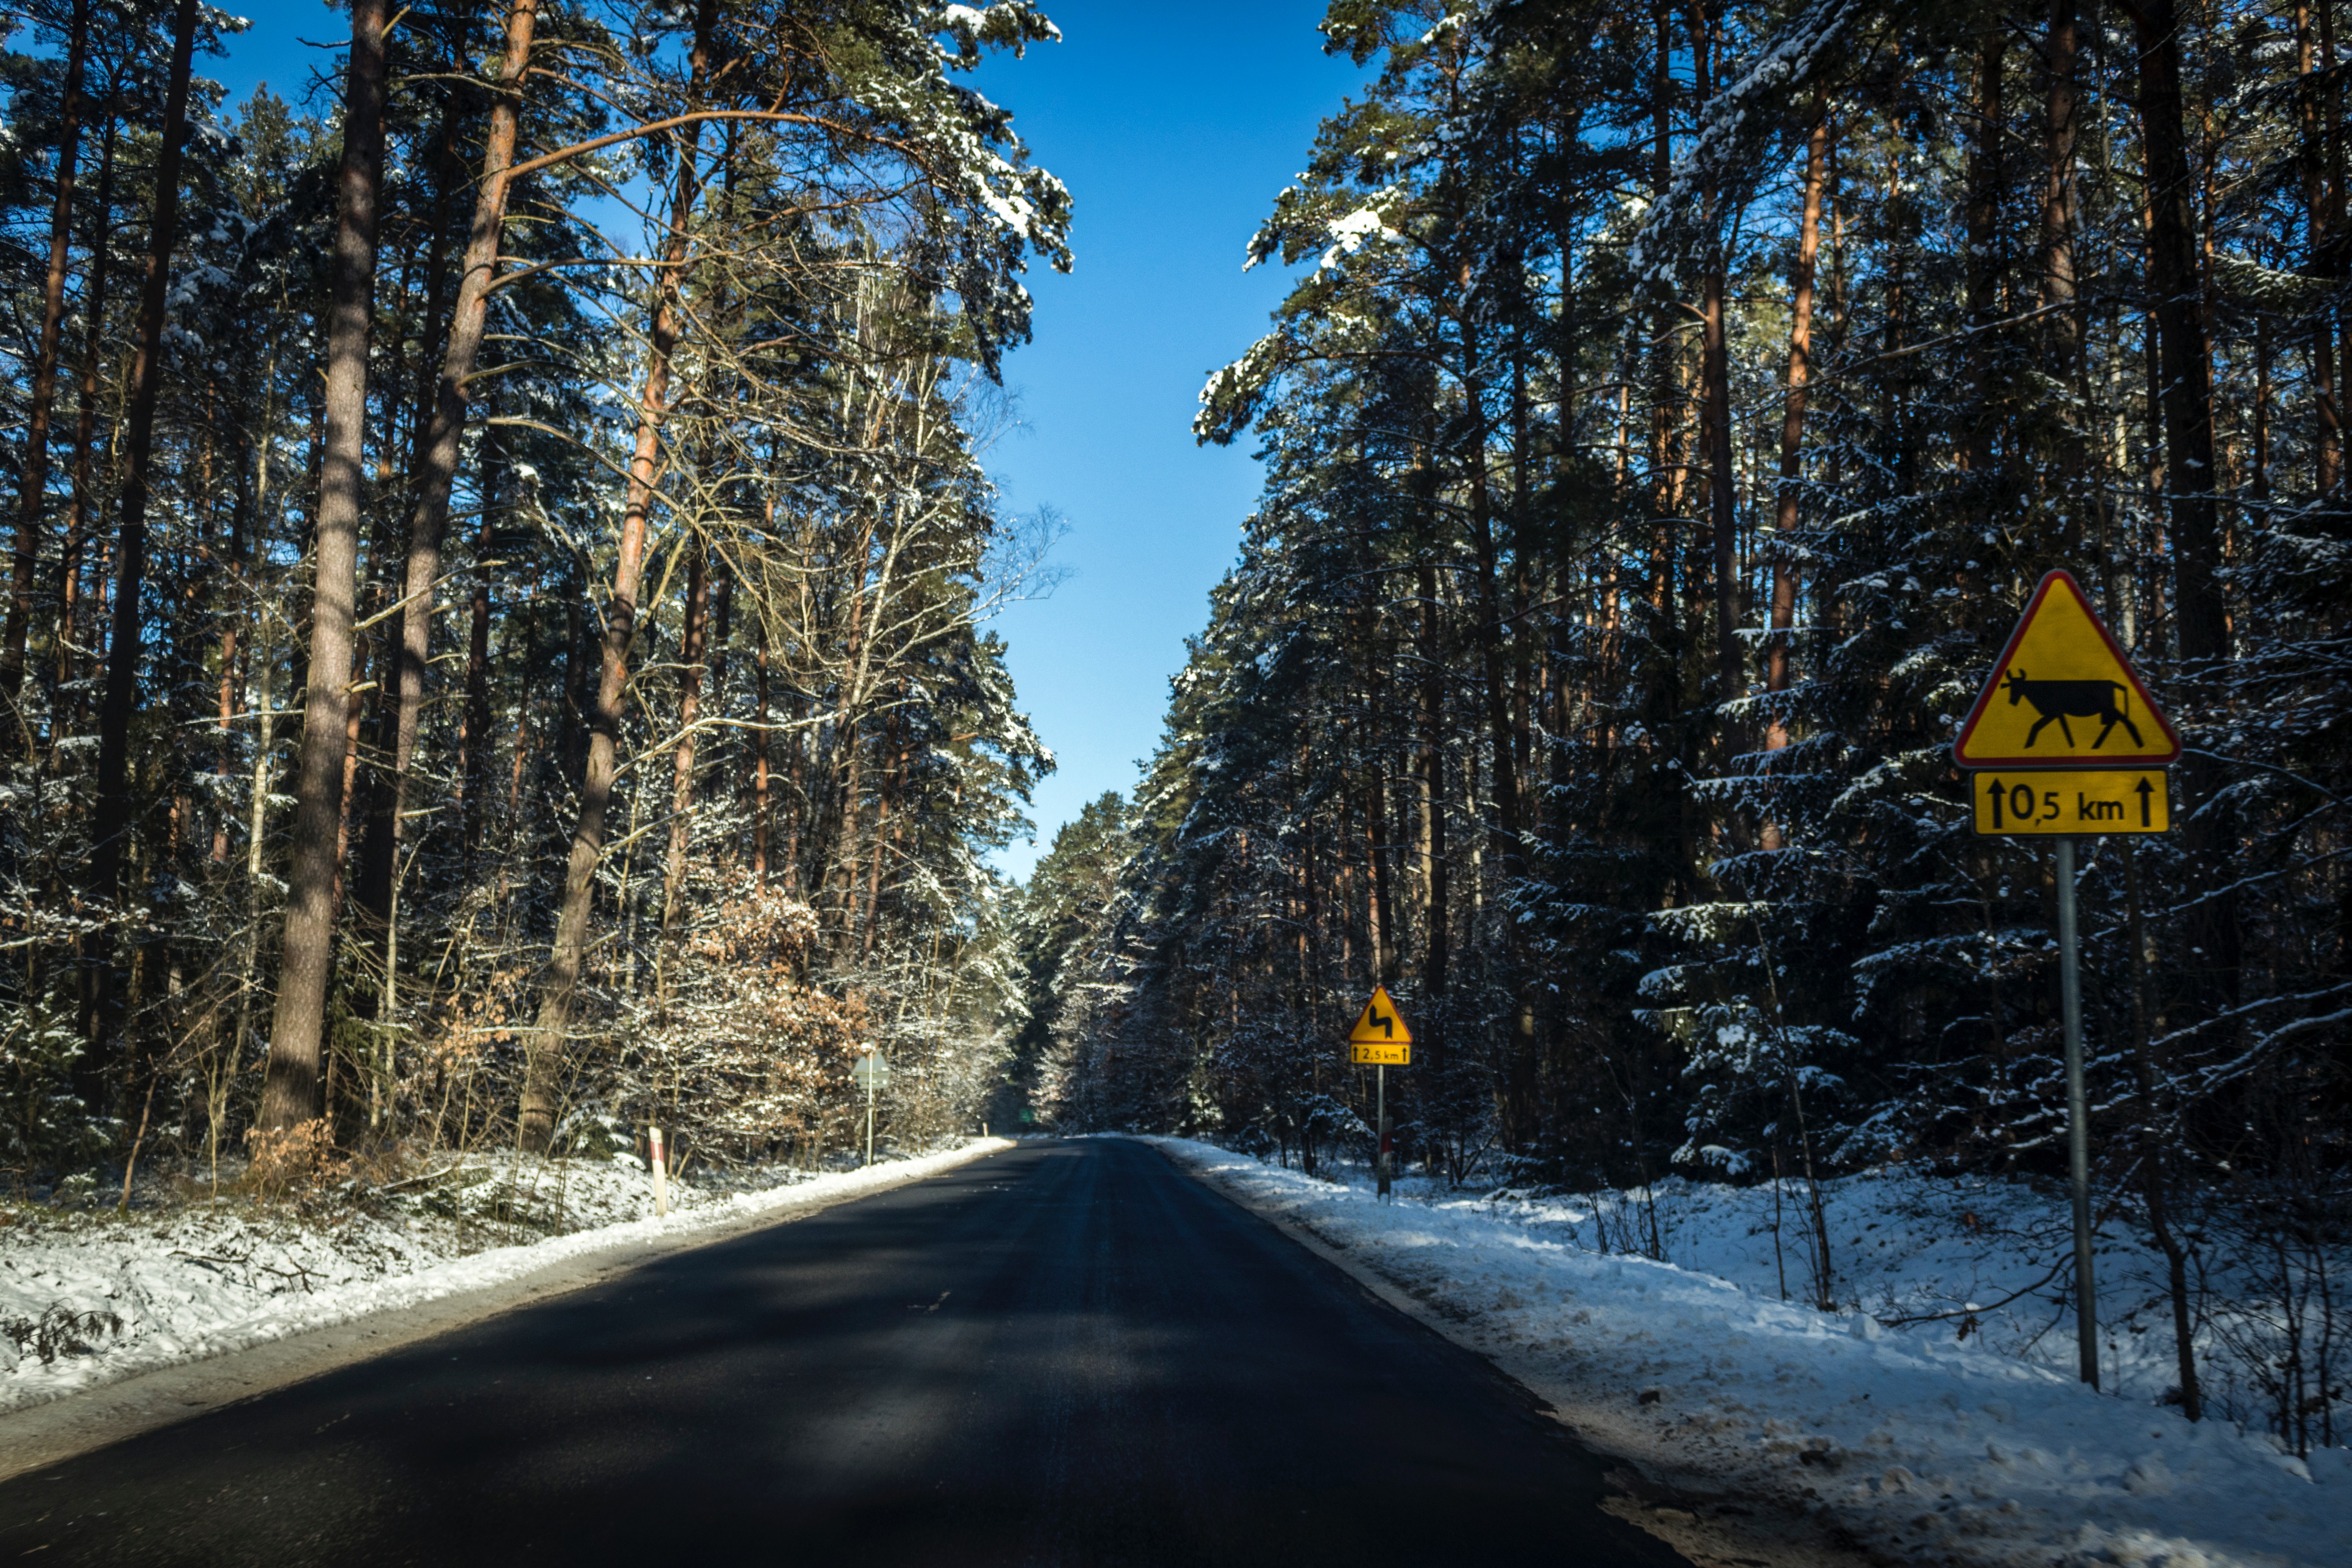
road, snow, tree, winter, sky, natural environment, natural landscape, infrastructure, wilderness, freezing, forest, highway, road surface, woody plant, mountain, thoroughfare, Bigtree, sign, plant, road trip, traffic sign, asphalt, landscape, signage, lane, national park, state park, old growth forest, nonbuilding structure, ice, pine family, temperate coniferous forest, street